Kawi script

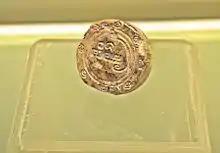
The Butuan ivory seal housed in the National Museum of the Philippines.

The Kawi lettering reads "Butban". The three square seal style characters are BA, TA and NA; the leftward curl underneath BA is the /u/ vowel diacritic, changing the syllable to BU; the small heart-shaped character under TA is the subscript conjunct form of BA which also removes the default /a/ vowel from TA; the large curl to the upper right is the Kawi virama, which indicates the default /a/ vowel on NA is not pronounced. The three blocks of characters together read "[Bu][Tba][N-]. In both Balinese script and Javanese script, which are descended from Kawi, the word is spelled in a very similar pattern, using a similar /u/ diacritic, conjunct form for B, and virama.